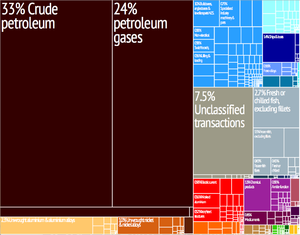
Norge / Økonomi
Grafisk præsentation af norske eksportartikler, 2012.
Norge, officielt Kongeriget Norge, er en skandinavisk enhedsstat i form af et konstitutionelt monarki, der består af den vestlige del af den skandinaviske halvø samt Jan Mayen, Svalbard og Bouvetøen. Norge har et areal på 385.207 km² og et indbyggertal på over 5,3 millioner. Det er det næsttyndest befolkede land i Europa. Den længste grænse går mod øst til Sverige, mod nord til Finland og Rusland. Resten af landet afgrænses af havet: Barentshavet mod nord, Norskehavet mod vest, Nordsøen mod sydvest og Skagerrak mod syd. Landets hovedstad er Oslo. Norge gør krav på territorierne Dronning Maud Land og Peter I's Ø i og ved Antarktis, men disse krav er ikke alment anerkendt.